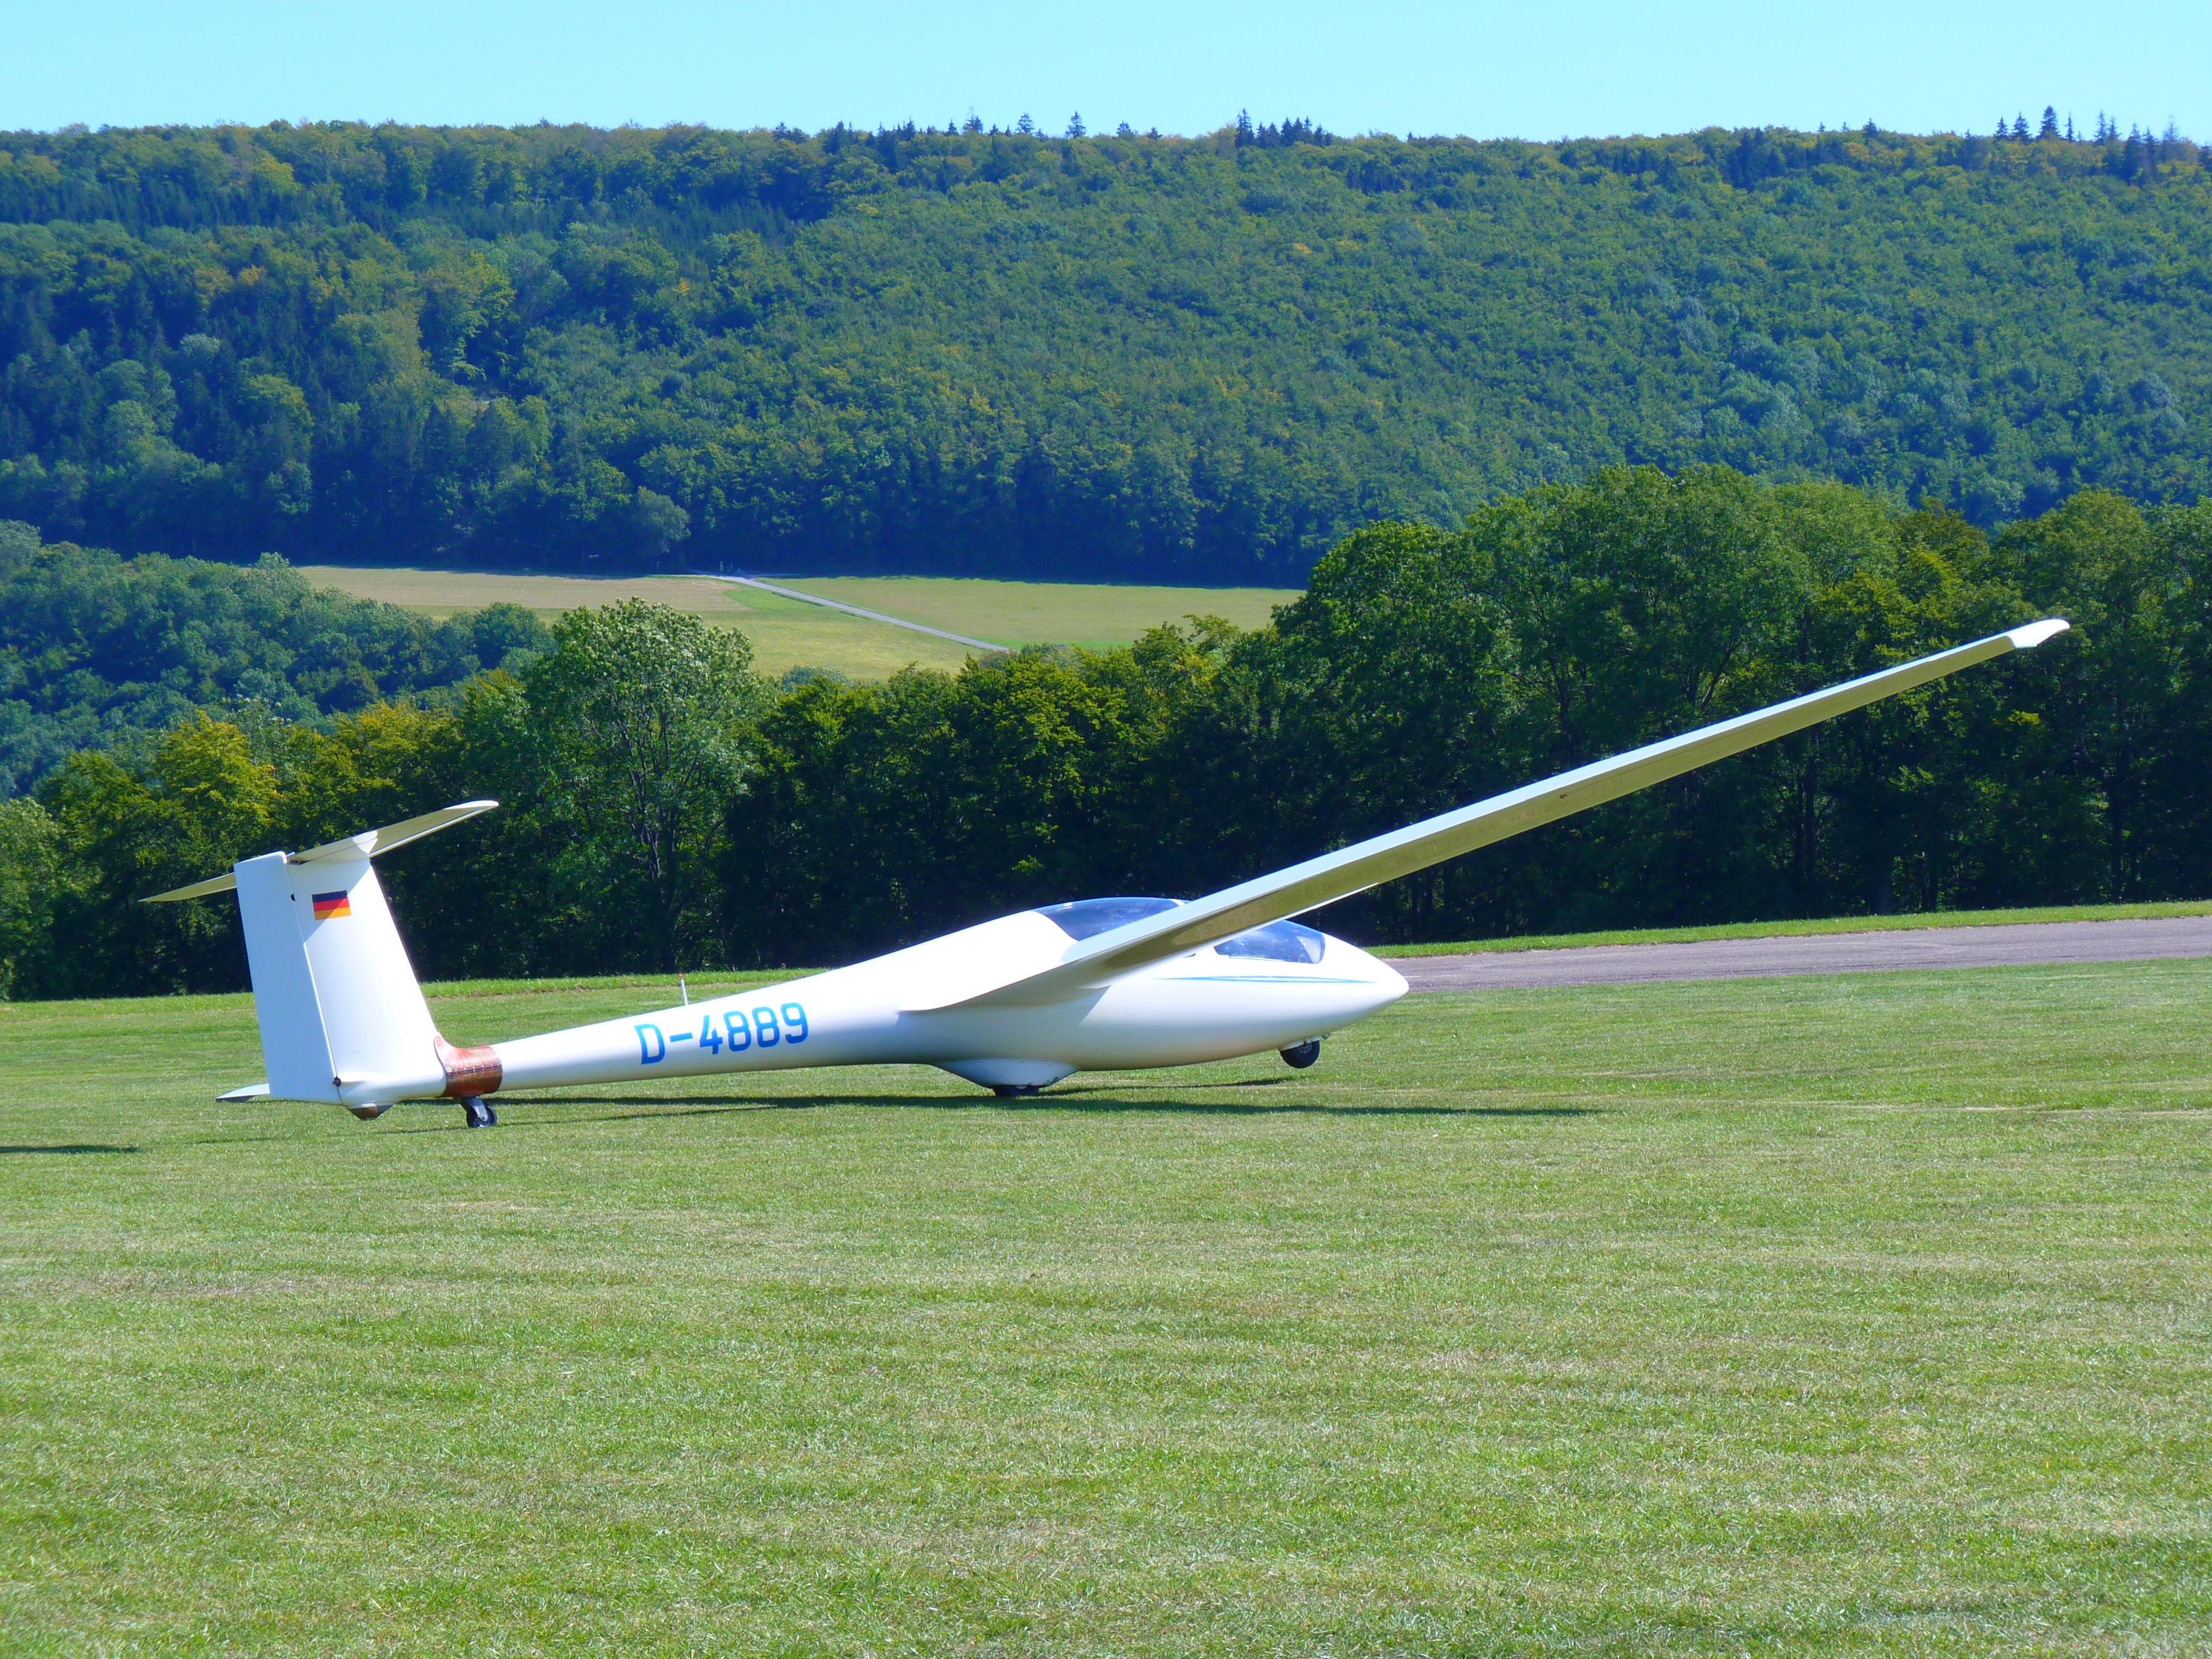
wing, meadow, adventure, wind, fly, airplane, aircraft, recreation, vehicle, airline, aviation, flight, plain, glider, sports, gliding, air sports, outdoor recreation, atmosphere of earth, windsports, ultralight aviation, motor glider, motorlos